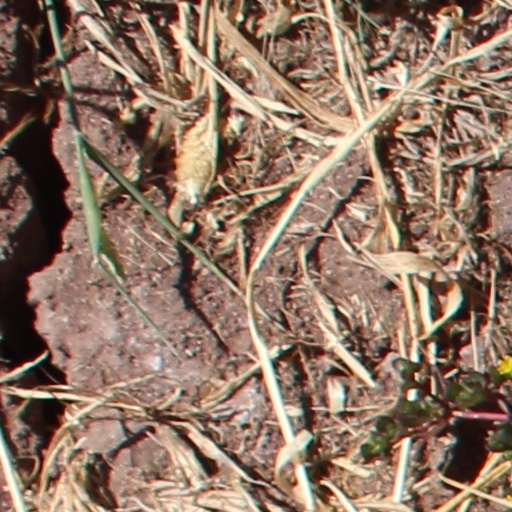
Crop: wheat